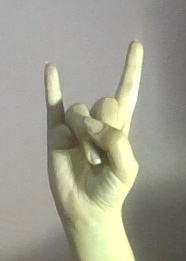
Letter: la